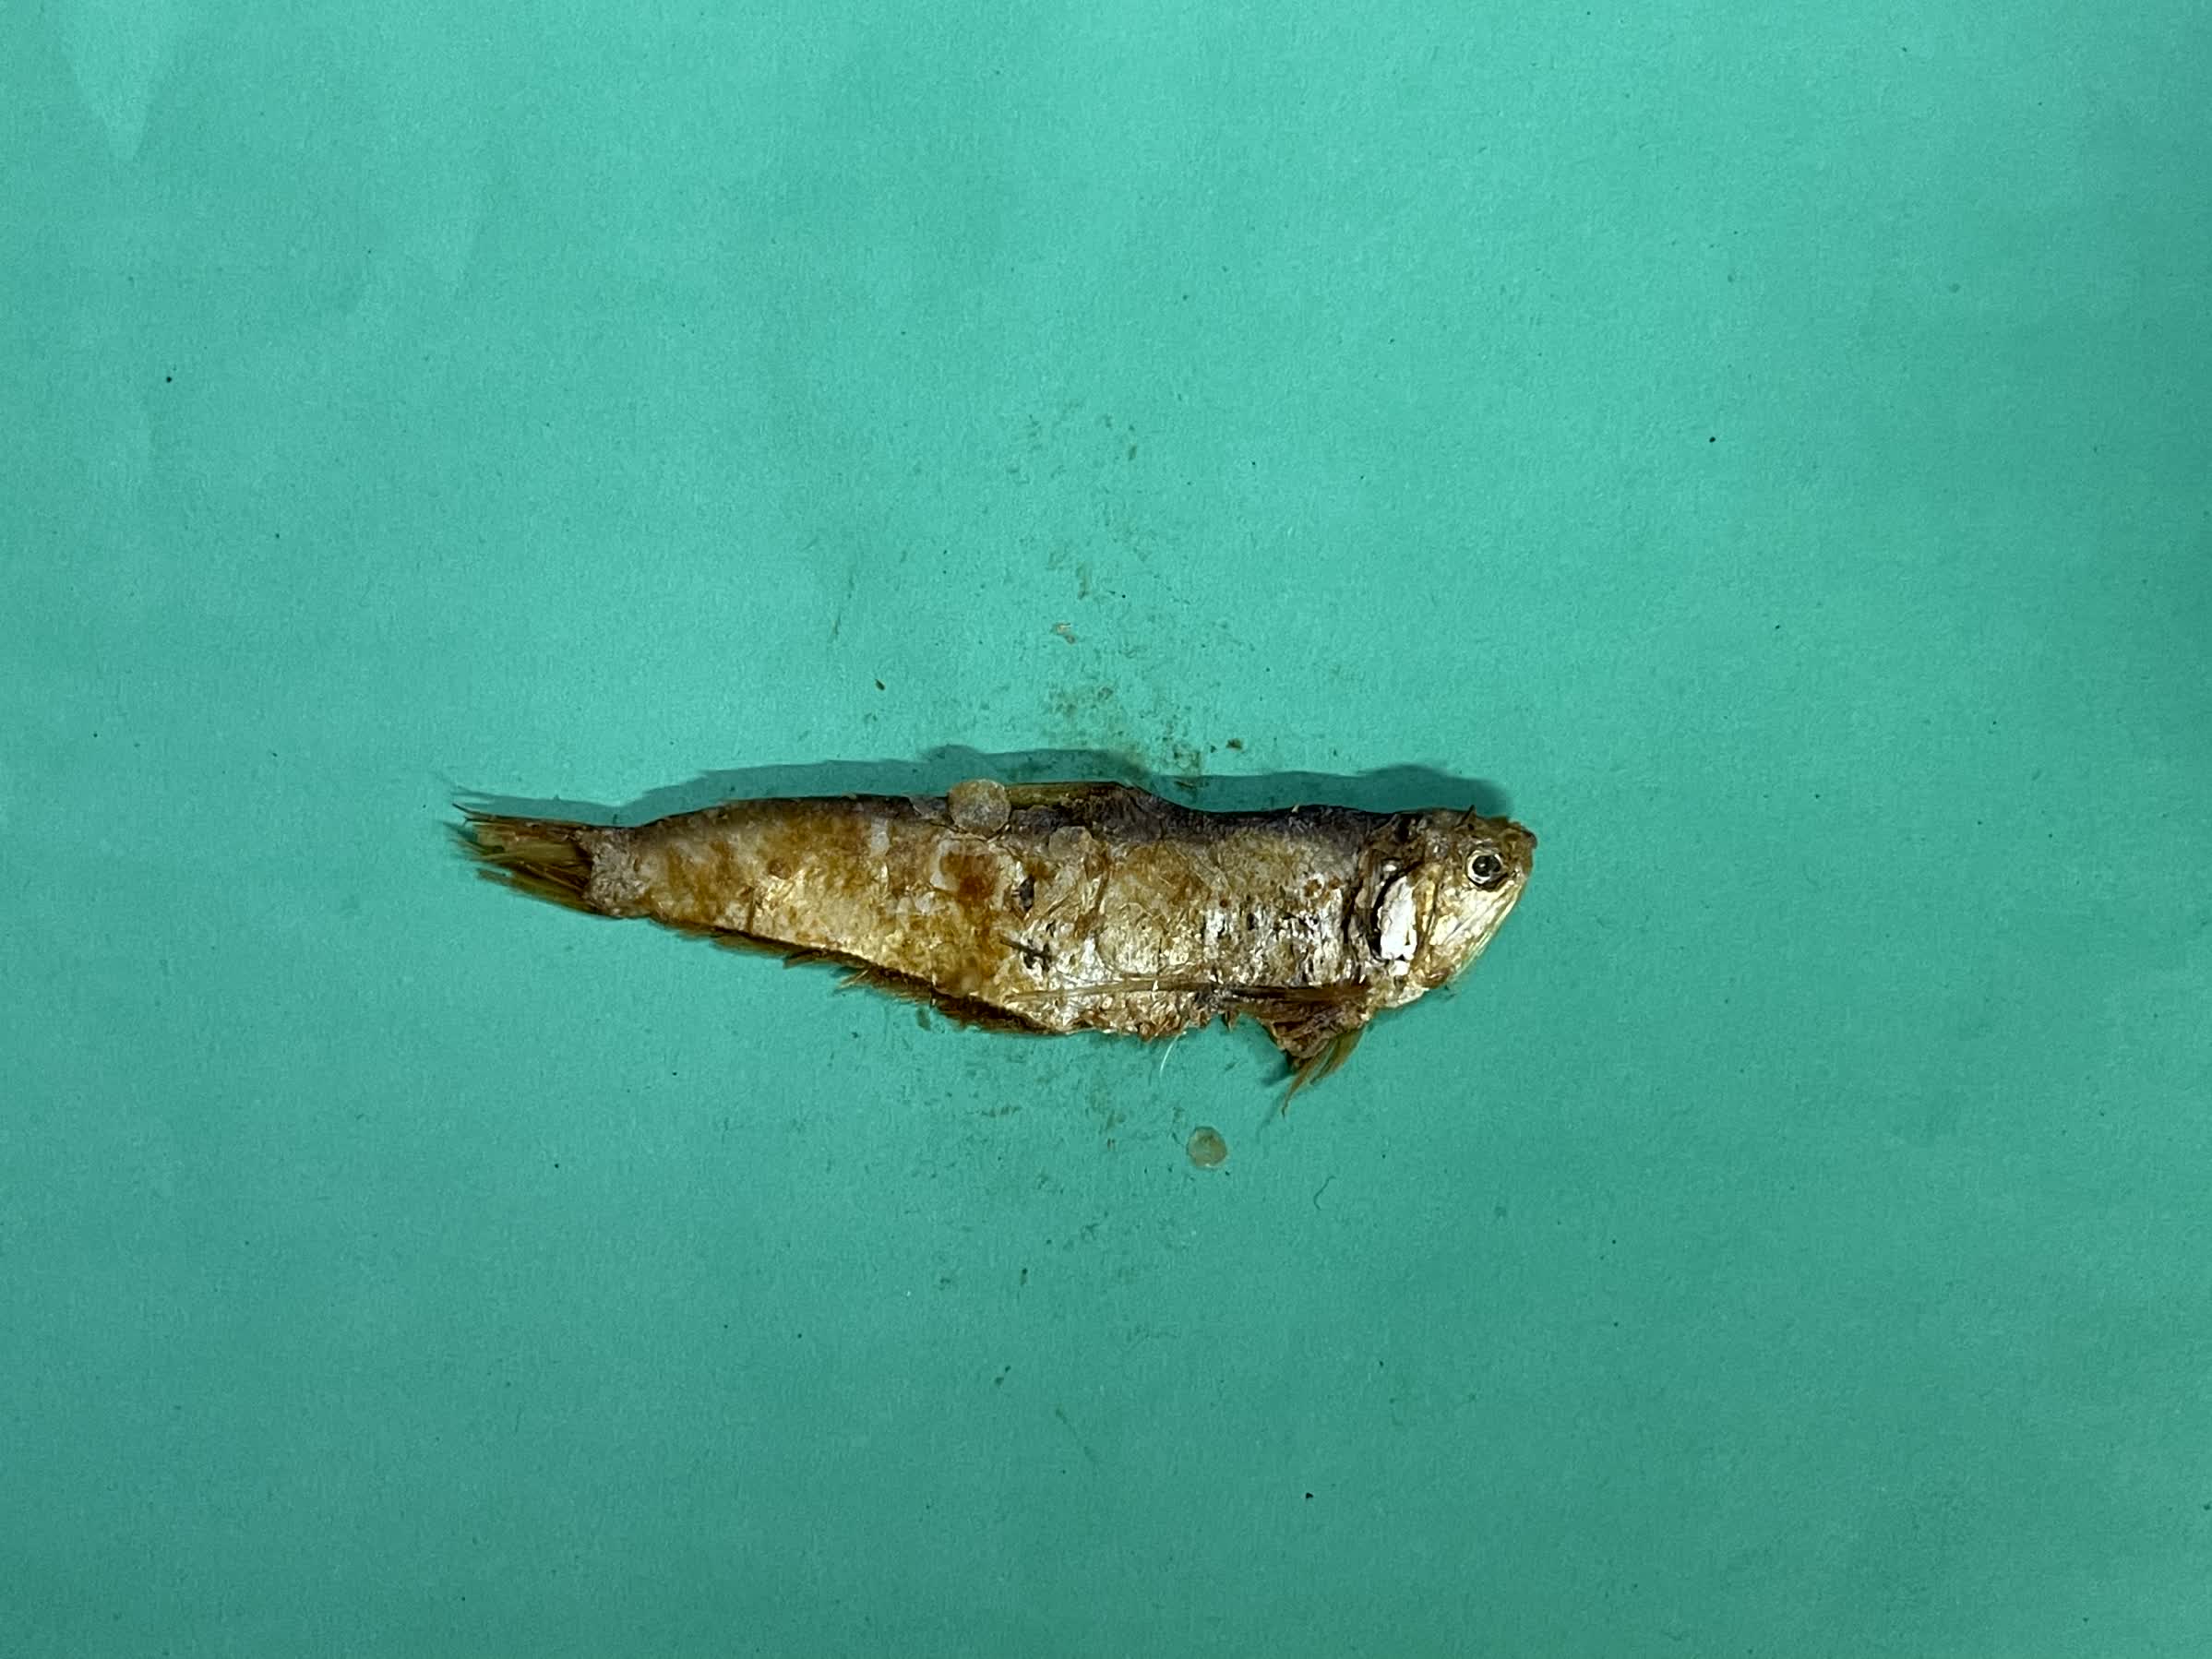
Species: Bashpata